Chuhaister

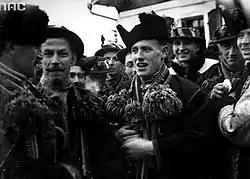
Hutsuls (Ukrainian highlanders of Eastern Carpathian mountains) from Verkhovyna (former Zhabye) district, southern part of Ivano-Frankivsk oblast (province), western Ukraine. Early 1930-s.

It is usually indicated that the Chuhaister is not dangerous for people and even treats them with sympathy, greets them when they meet and urges them not to be afraid of him. He likes to warm himself, talk to someone and smoke his pipe by a manmade fire in the forest, or to roast caught Mavkas on it, having pierced them with a stick like a skewer. In winter, to keep warm, Chuhaister could climb into a chimney and sing to the wind there. One story tells of a shepherd who woke up at night and saw Chuhaister by his fireplace. Being an experienced man, he struck the floor in front of Chuhaister with an ax butt downward, thus gaining power over him, and ordered him to sit on the ax's blade, grabbed him with his little fingers and did not let go until the Chuhaister told him about tomorrow's attack of bears and wolves on the shepherd's herd. In another story, Chuhaister engaged a lumberjack in a frenzied dance, while chanting these word: "People are playing and singing, and we too ourselves are saying this and that, this and that!" Having danced to his heart's content, he let go of the frightened man, who lost his new boots in the dance; while another man could not survive the fast pace of the Chuhaister's dance and either die or be thrown away, for example, into a river.